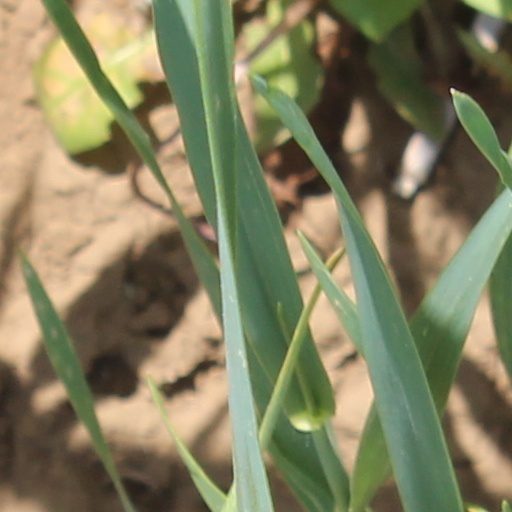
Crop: wheat